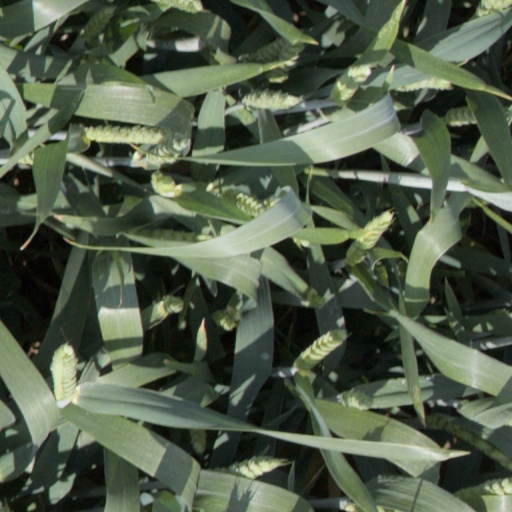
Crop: wheat